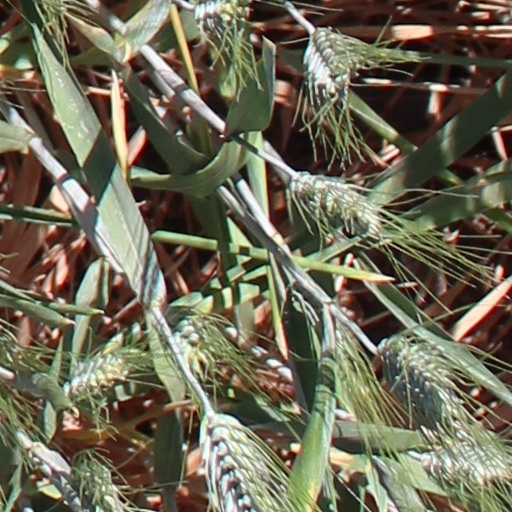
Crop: wheat